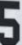
Number: 5